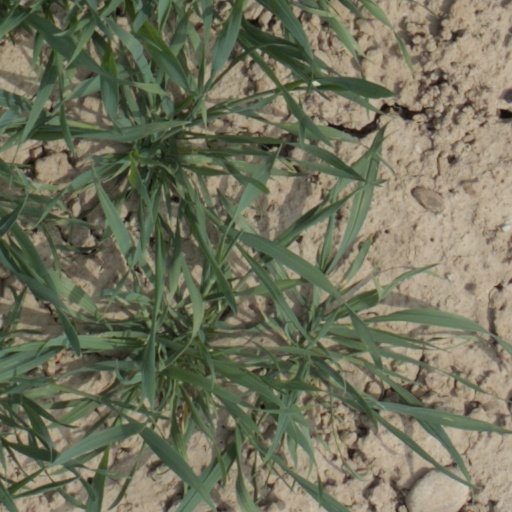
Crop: wheat